Pablo González Velázquez

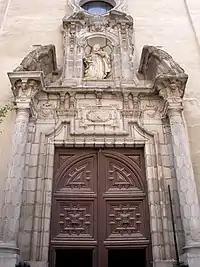
Facade of the Church of Carmen Calzado in Madrid, Spain by Pablo González Velázquez

According to the art historian Juan Agustín Ceán Bermúdez, who is the provider of all known biographical details, Velázquez was born in Jaén and was the head of a family of artists; his sons Antonio González Velázquez, Alejandro and Luis were all painters. He moved to Madrid, where he raised his family and worked for the rest of his life.